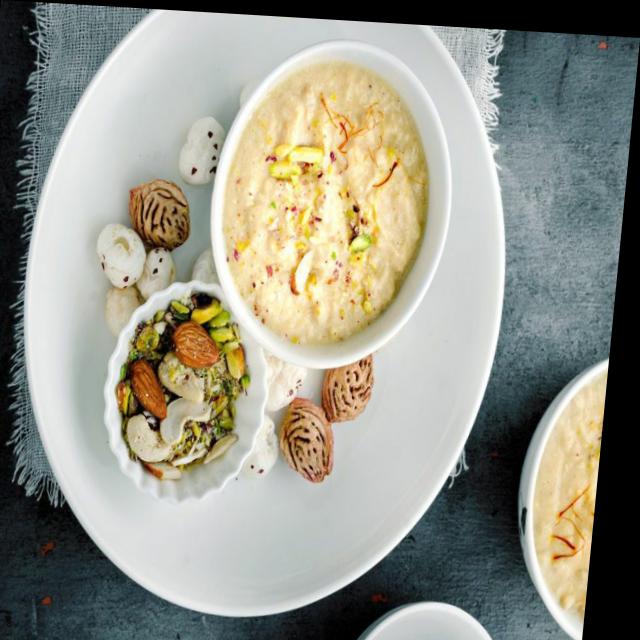
Dish: kheer